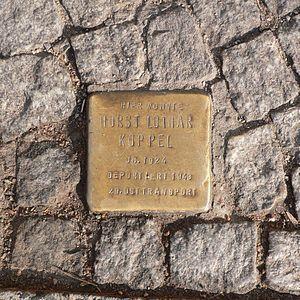
L’histoire des Juifs d'Allemagne est emblématique de l'histoire des Juifs en Europe occidentale, entre antijudaïsme, intégration liée à l'universalisme des Lumières et antisémitisme moderne.
Les Stolpersteine sont une création de l'artiste berlinois Gunter Demnig. Ce sont des pavés de béton ou de métal de dix centimètres de côté enfoncés dans le sol. La face supérieure, affleurante, est recouverte d'une plaque en laiton qui honore la mémoire d'une victime du nazisme. Chaque cube rappelle la mémoire d'une personne déportée dans un camp de concentration ou dans un centre d'extermination parce qu'elle était Juive, Rom, communiste, Sinté, Yéniche membre de la résistance, homosexuelle, témoin de Jéhovah, chrétienne en opposition au régime nazi ou handicapée.